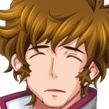
Portrait style: Anime Portrait